Straber Ford Bridge

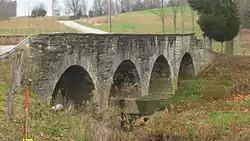
Straber Ford Bridge, November 2012

Straber Ford Bridge, also known as Ripley County Bridge #173, is a historic stone arch bridge located in Center Township, Ripley County, Indiana, United States. It was built in 1908, and is a four-span, semicircular-arch bridge constructed of limestone. It measures 105 feet, 8 inches, long and is 20 feet wide.